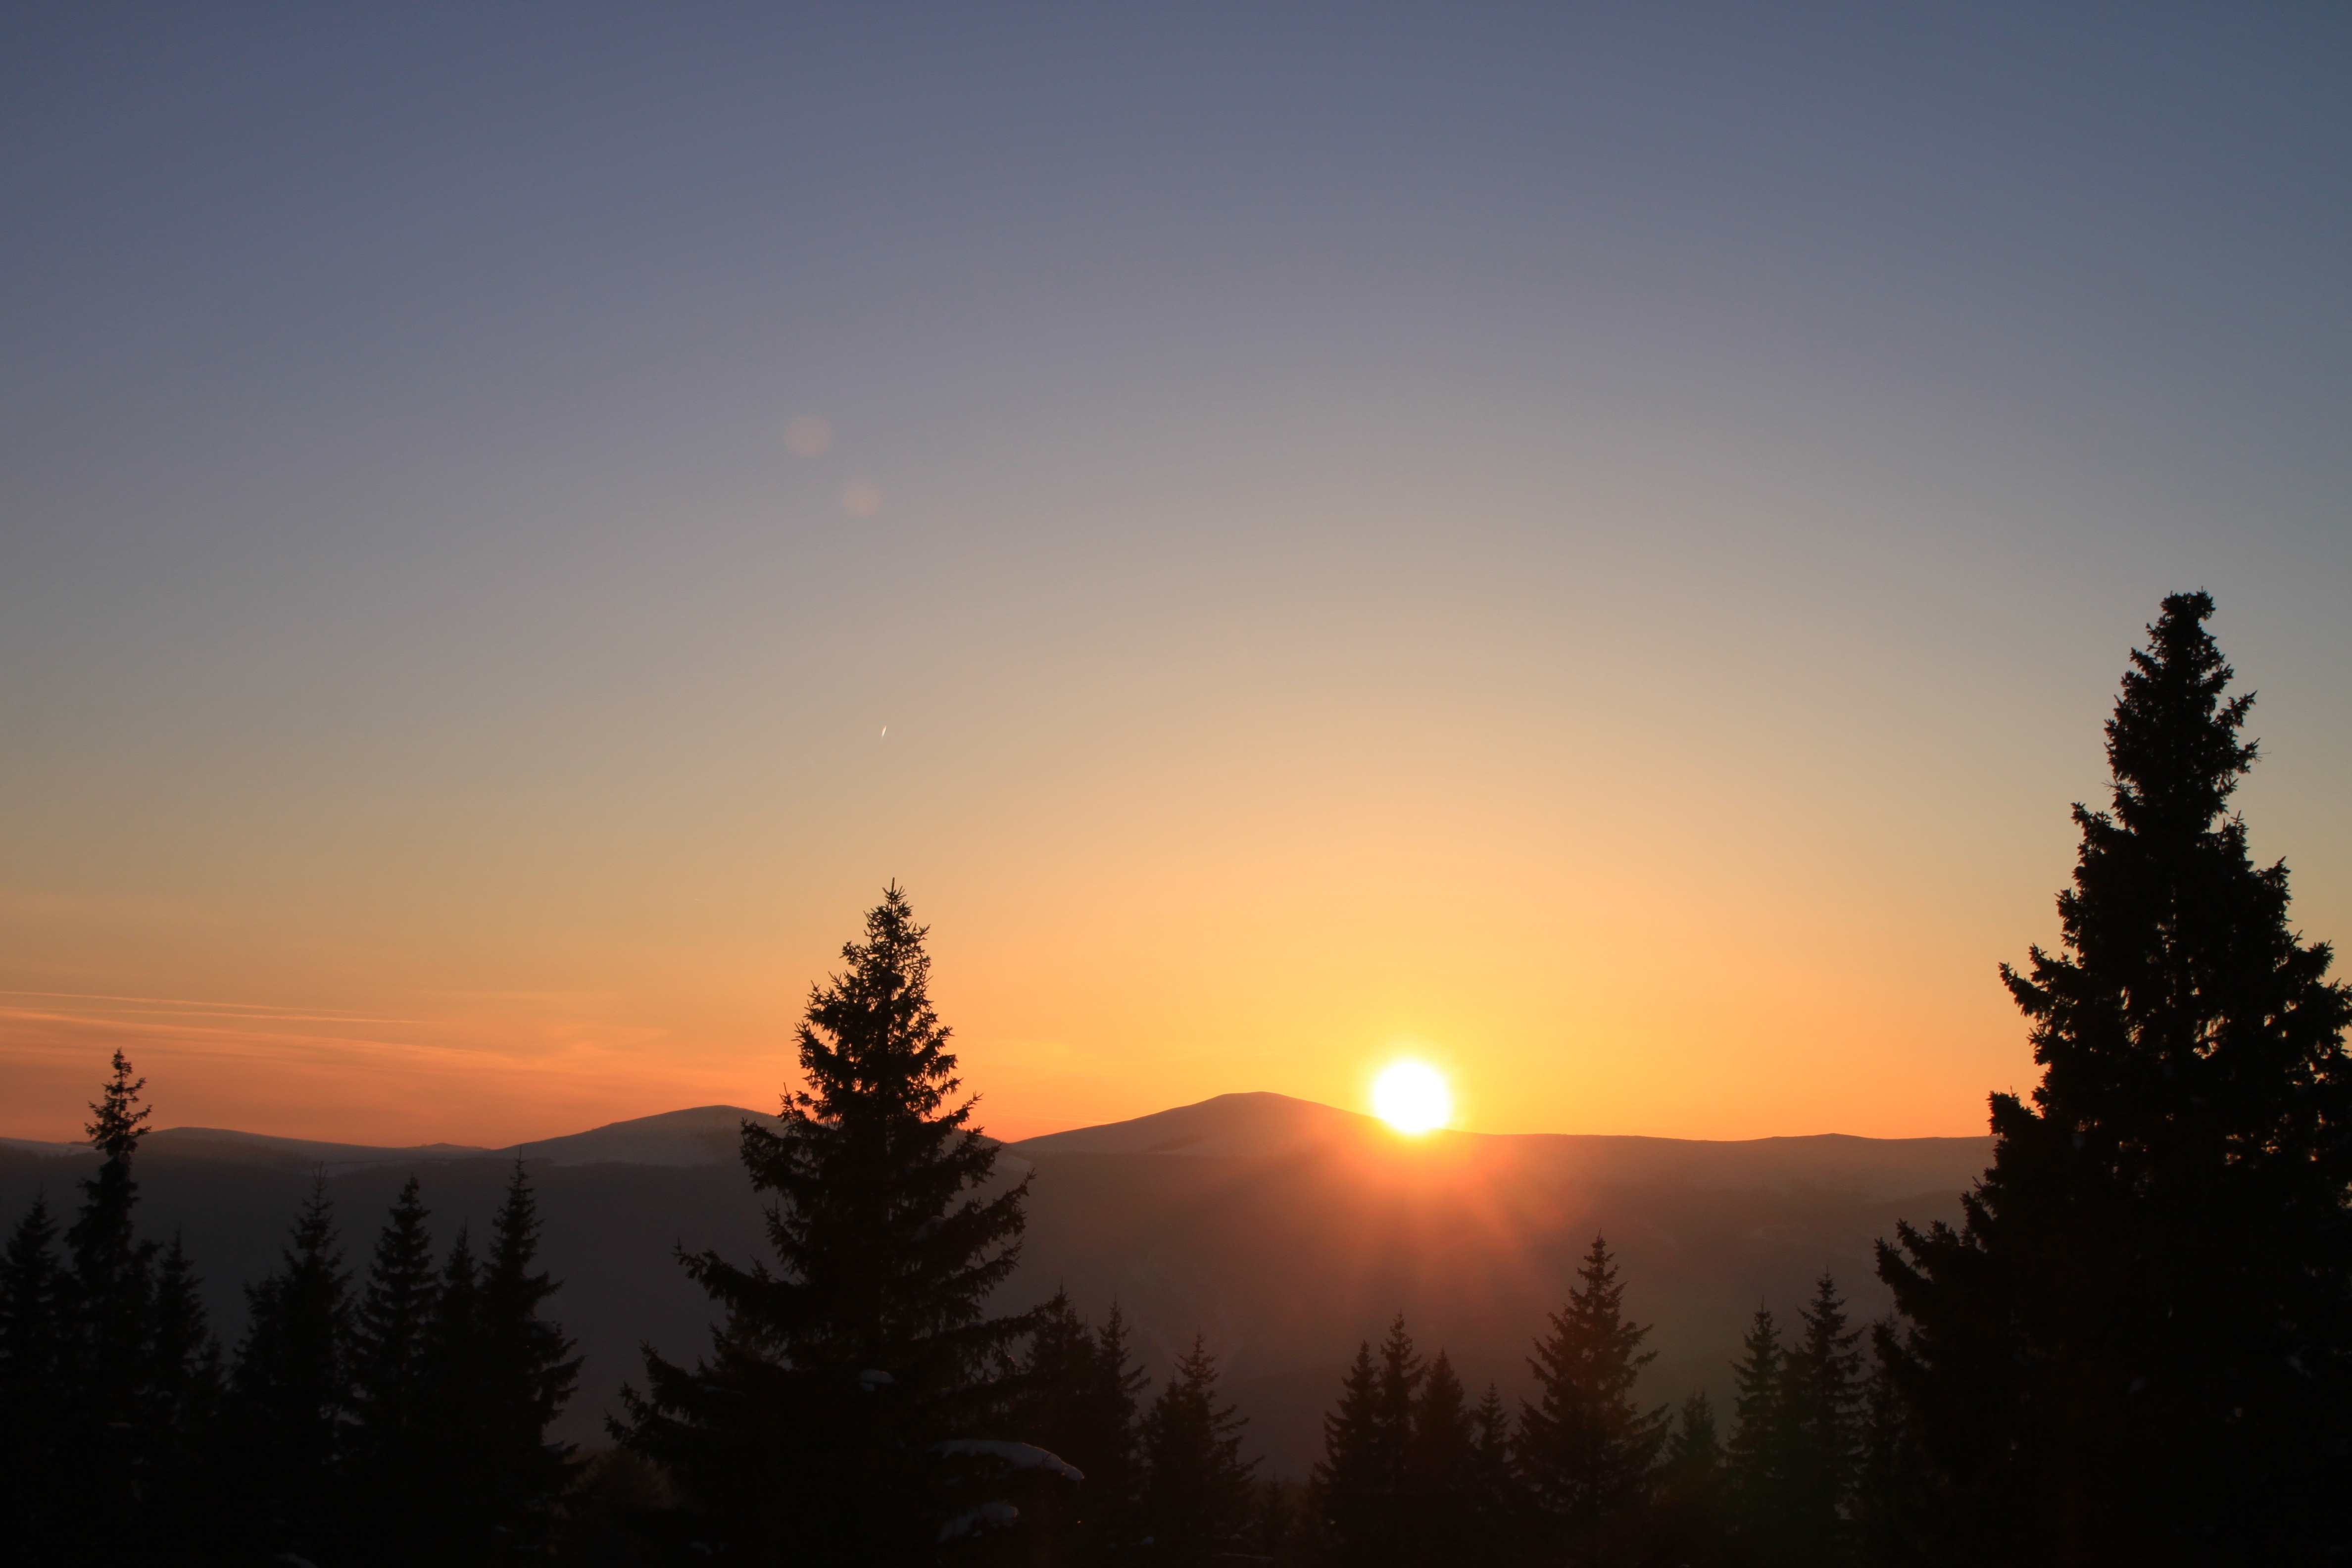
horizon, mountain, snow, cold, winter, sun, sunrise, sunset, white, sunlight, morning, dawn, atmosphere, dusk, evening, orange, romania, afterglow, gorj, atmospheric phenomenon, red sky at morning, ranca